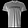
Label: T - shirt / top